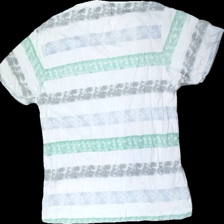
View: back
Type: T-shirt
Category: Men
Brand: Dressman
Colors: White, Green, Grey, Multicolor
Material: 100% cotton
Pattern: Striped
Cut: Regular, C-collar
Size: XXL
Season: All
Stains: Minor
Price range: 50-100
Recommended usage: Recycle
Comment: Yellow collar